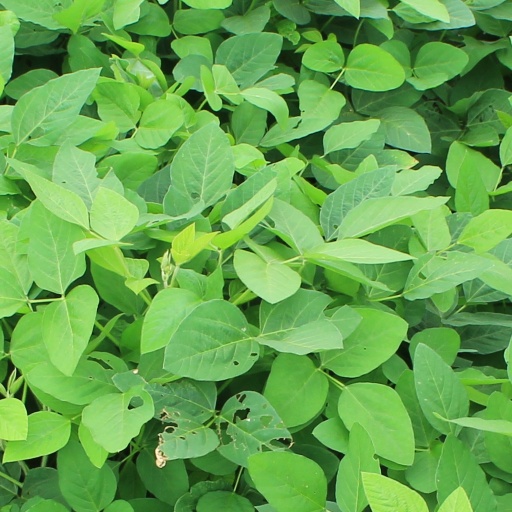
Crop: soybean